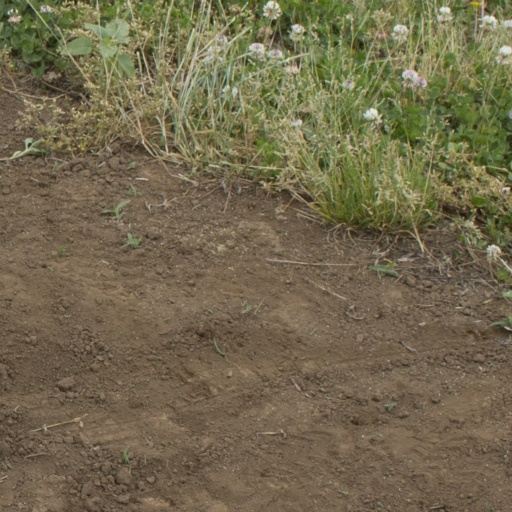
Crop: Jerusalem artichoke